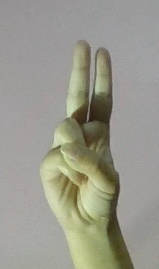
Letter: taa